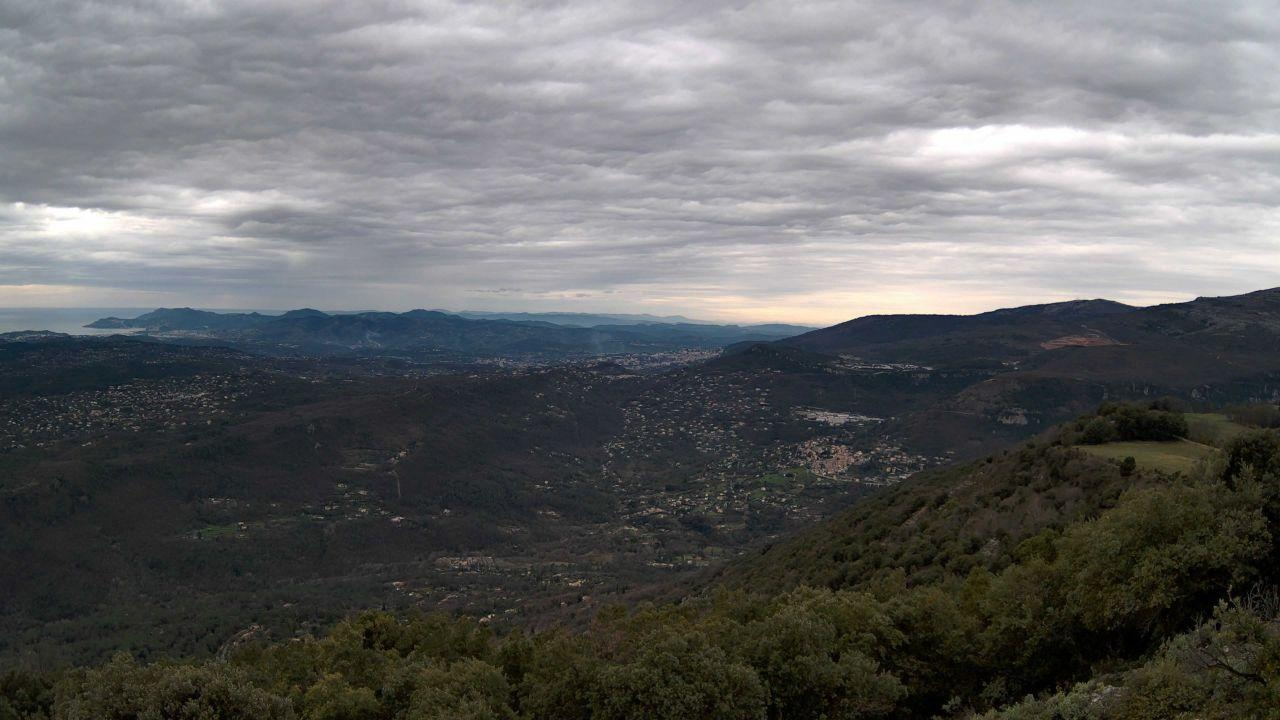
Fire: no
Smoke: no